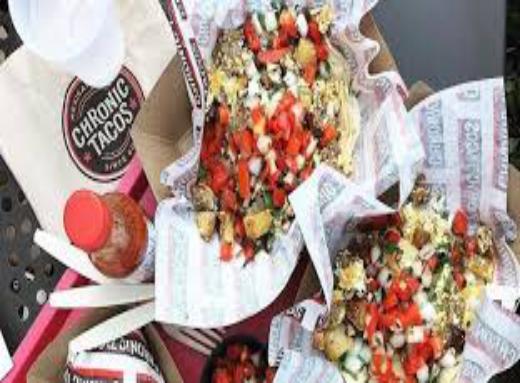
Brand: Chronic Tacos-1
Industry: Food